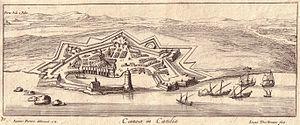
La Crète est la principale île grecque et également l'une des plus méridionales de Grèce. Elle représente une des frontières symboliques entre l'Occident et l'Orient.